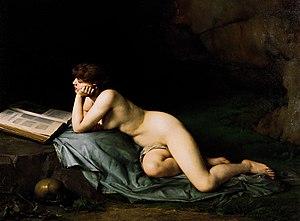
L'érotisme désigne l'ensemble des phénomènes qui éveillent le désir sexuel, et les diverses représentations, en particulier culturelles et artistiques, qui expriment ou suscitent cette affection des sens.